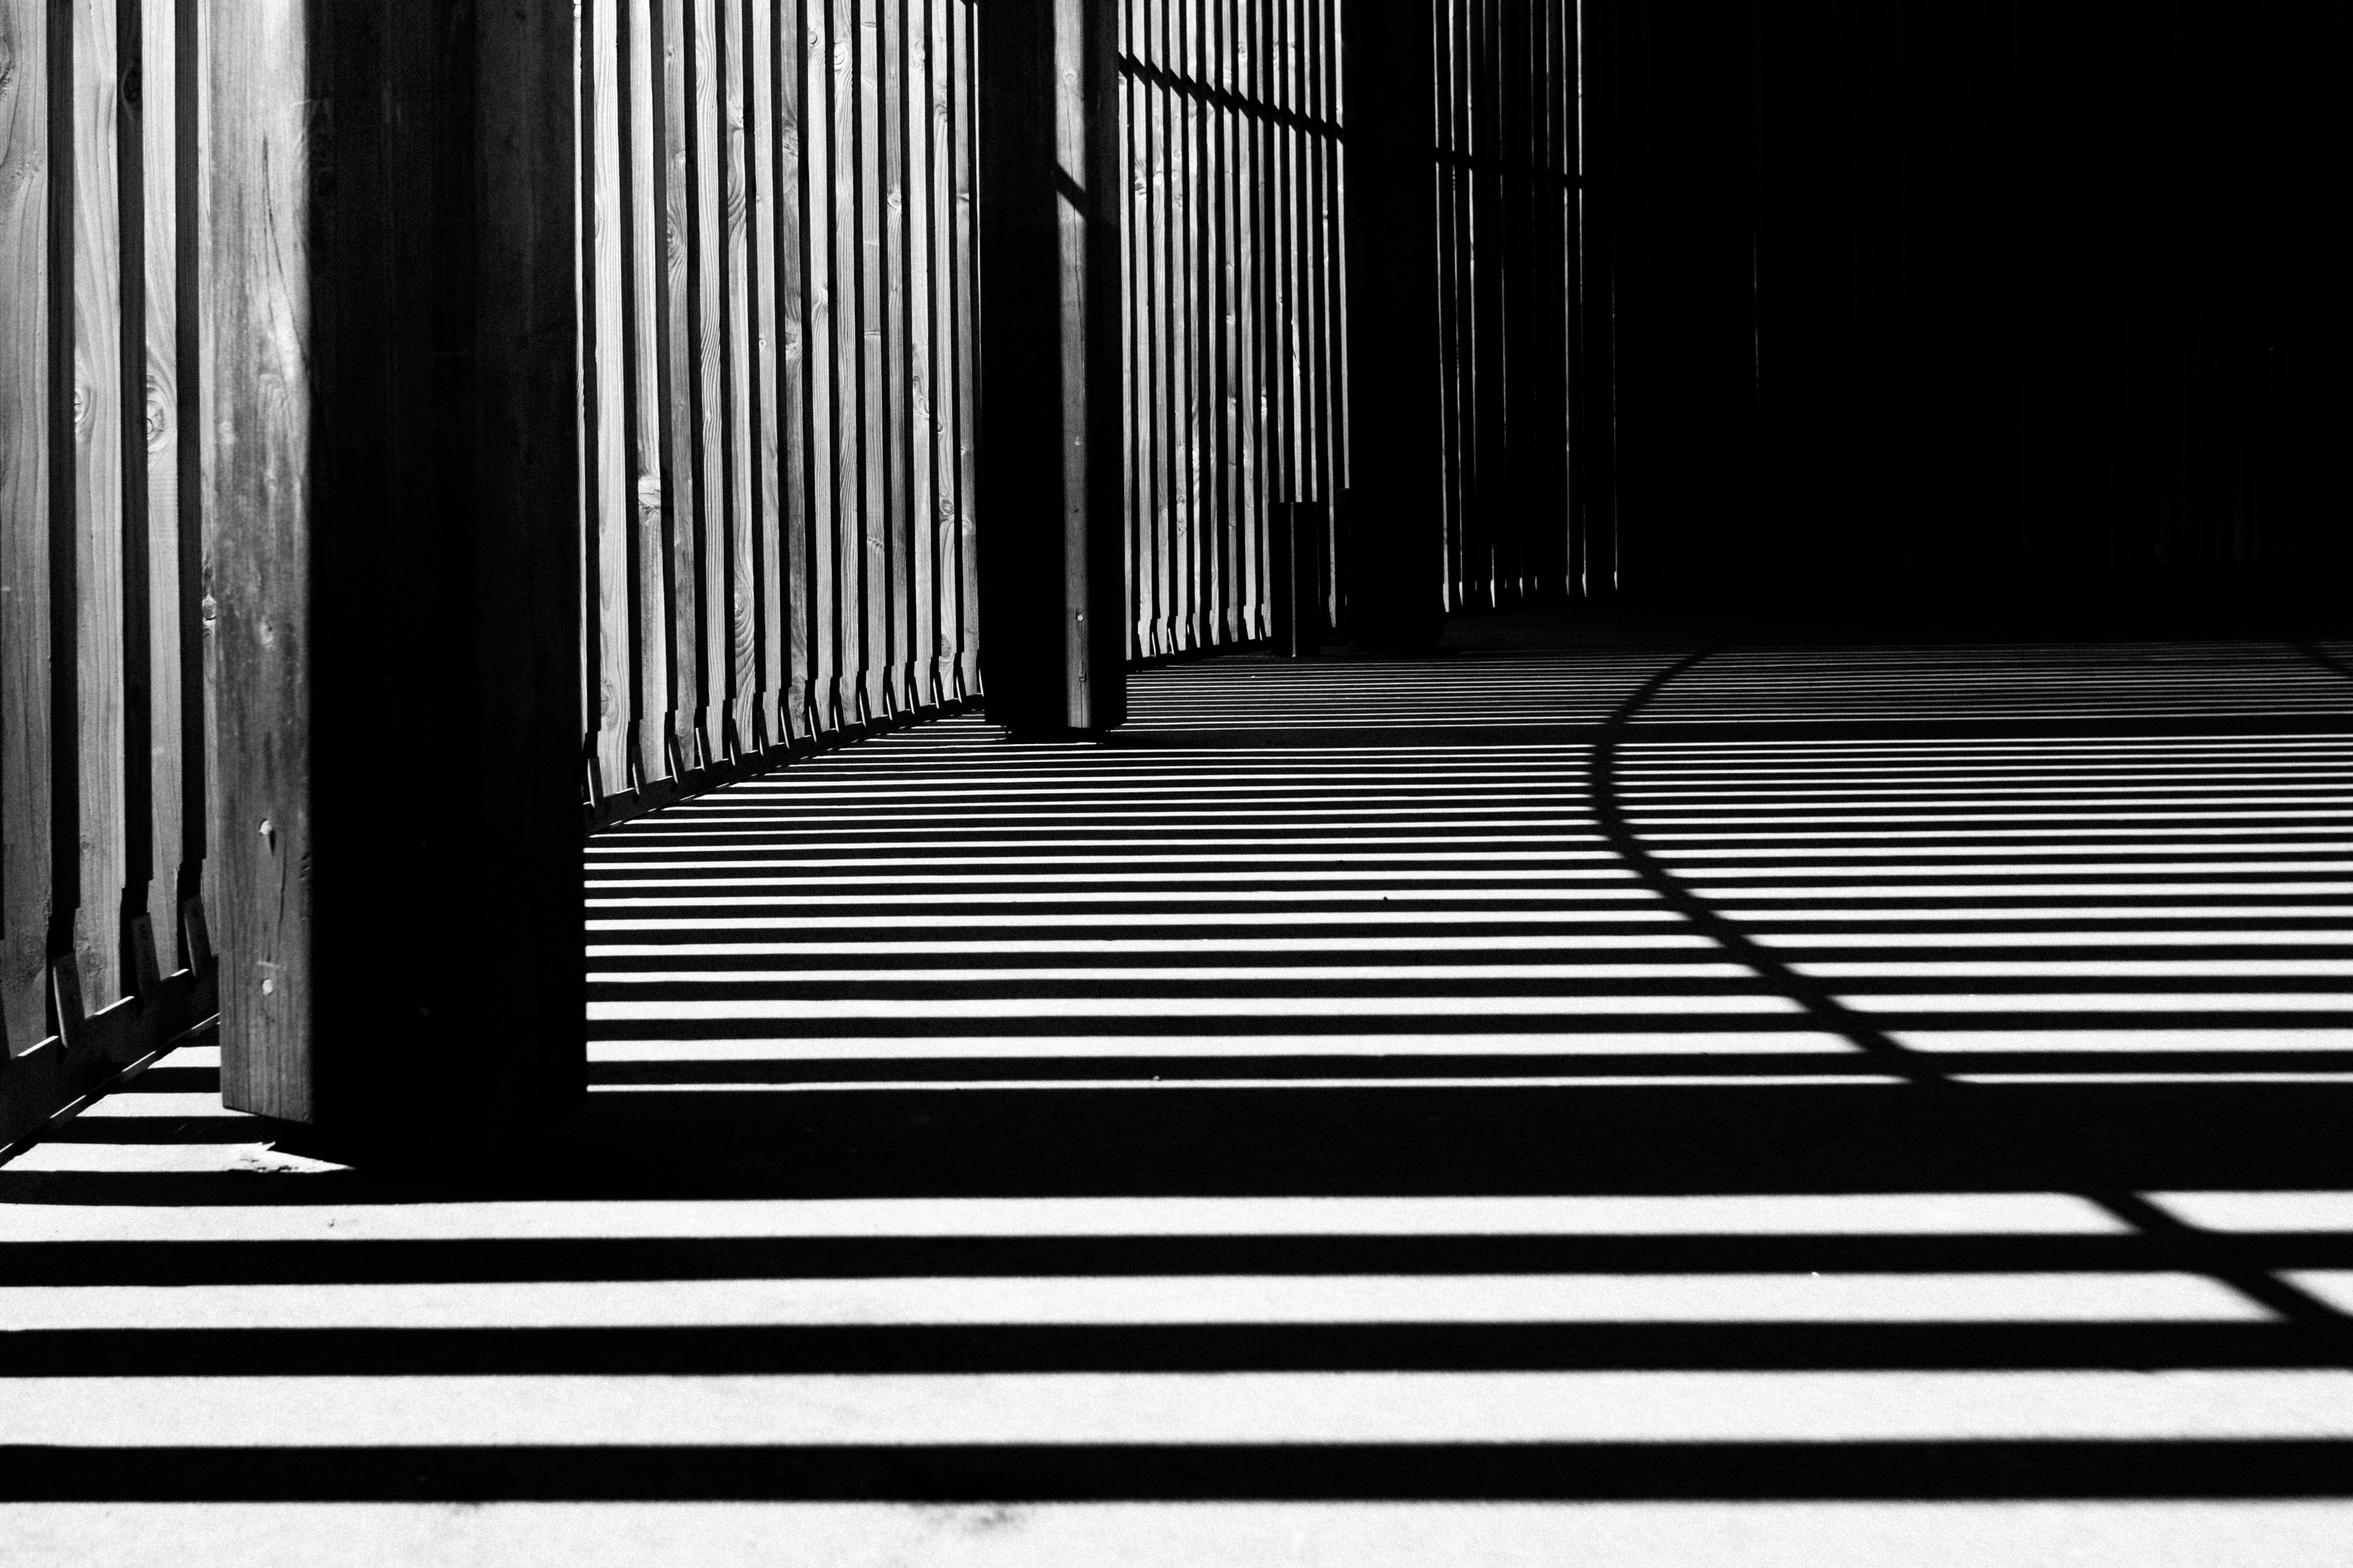
light, black and white, structure, white, interior, wall, construction, pattern, line, geometric, shadow, darkness, black, monochrome, modern, concrete, lines, shadows, design, stairs, stripes, symmetry, shape, monochrome photography